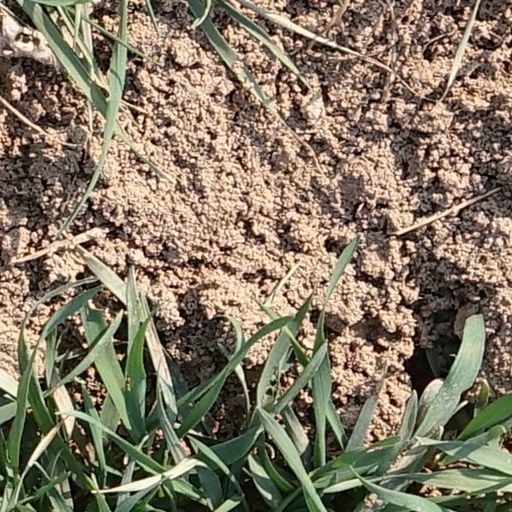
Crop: wheat